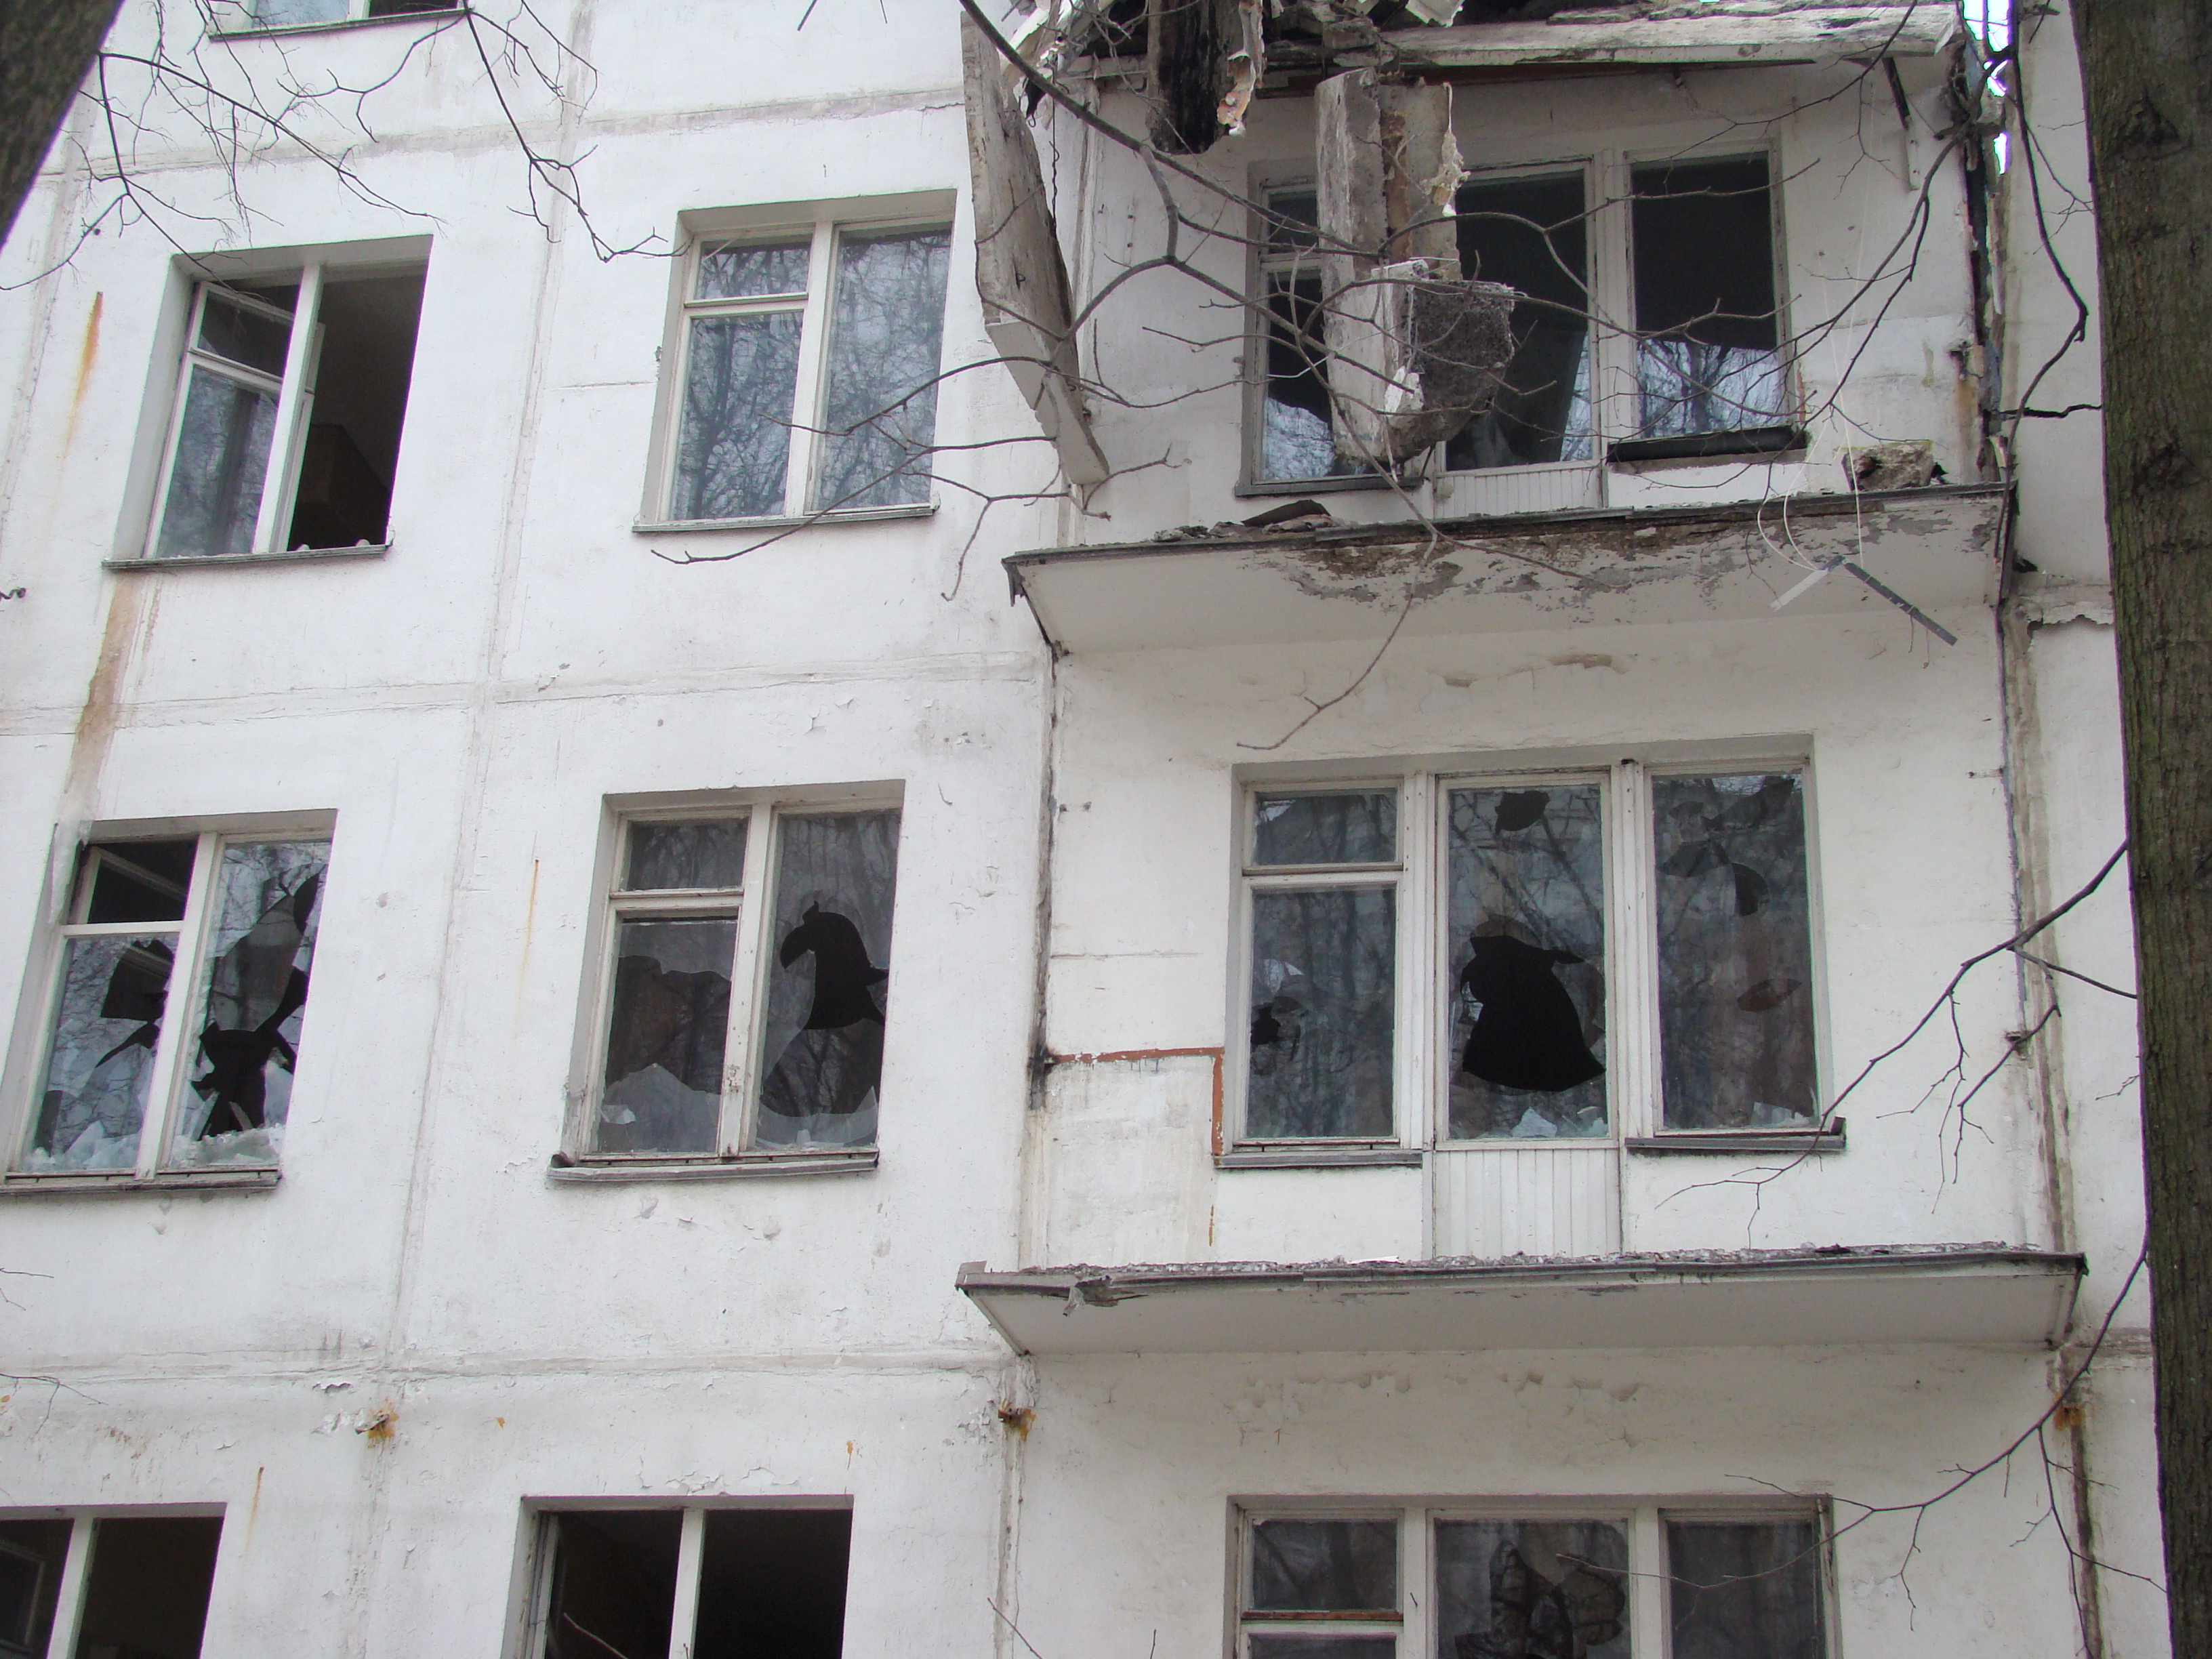
architecture, house, window, building, home, cottage, facade, property, sony, moscow, russia, moskau, moscou, dsc, h9, dsch9, neighbourhood, residential area